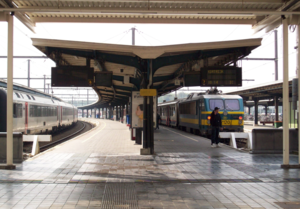
La gare d'Ostende est une gare ferroviaire belge terminus de la ligne 50A, de Bruxelles à Ostende. Elle est située sur les quais du port de la ville d'Ostende, dans la province de Flandre-Occidentale en Région flamande. Principale gare sur la côte belge, elle voit passer l'été plus de 250 000 passagers chaque mois.